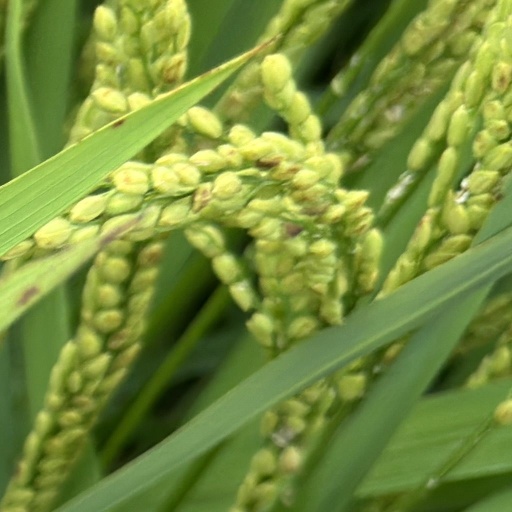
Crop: rice